Tunnel Mountain Formation

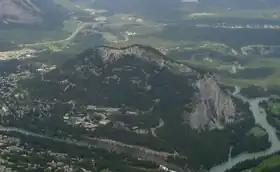
Tunnel Mountain in Banff, the namesake of the formation

The Tunnel Mountain Formation is a geologic formation that is present on the western edge of the Western Canada Sedimentary Basin in the Canadian Rockies of western Alberta. Named after Tunnel Mountain near Banff, it was deposited during the Early Pennsylvanian sub-period of the Carboniferous period.